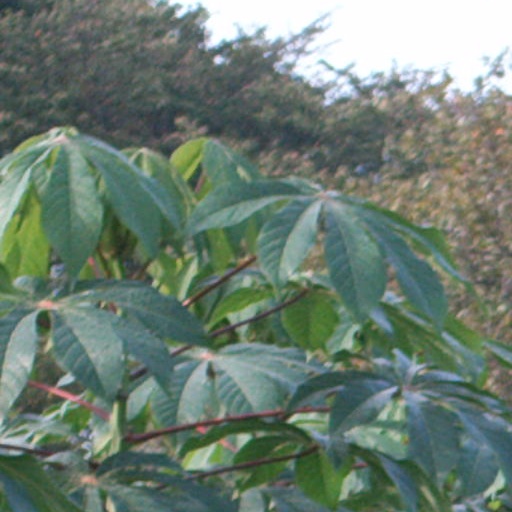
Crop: cassava